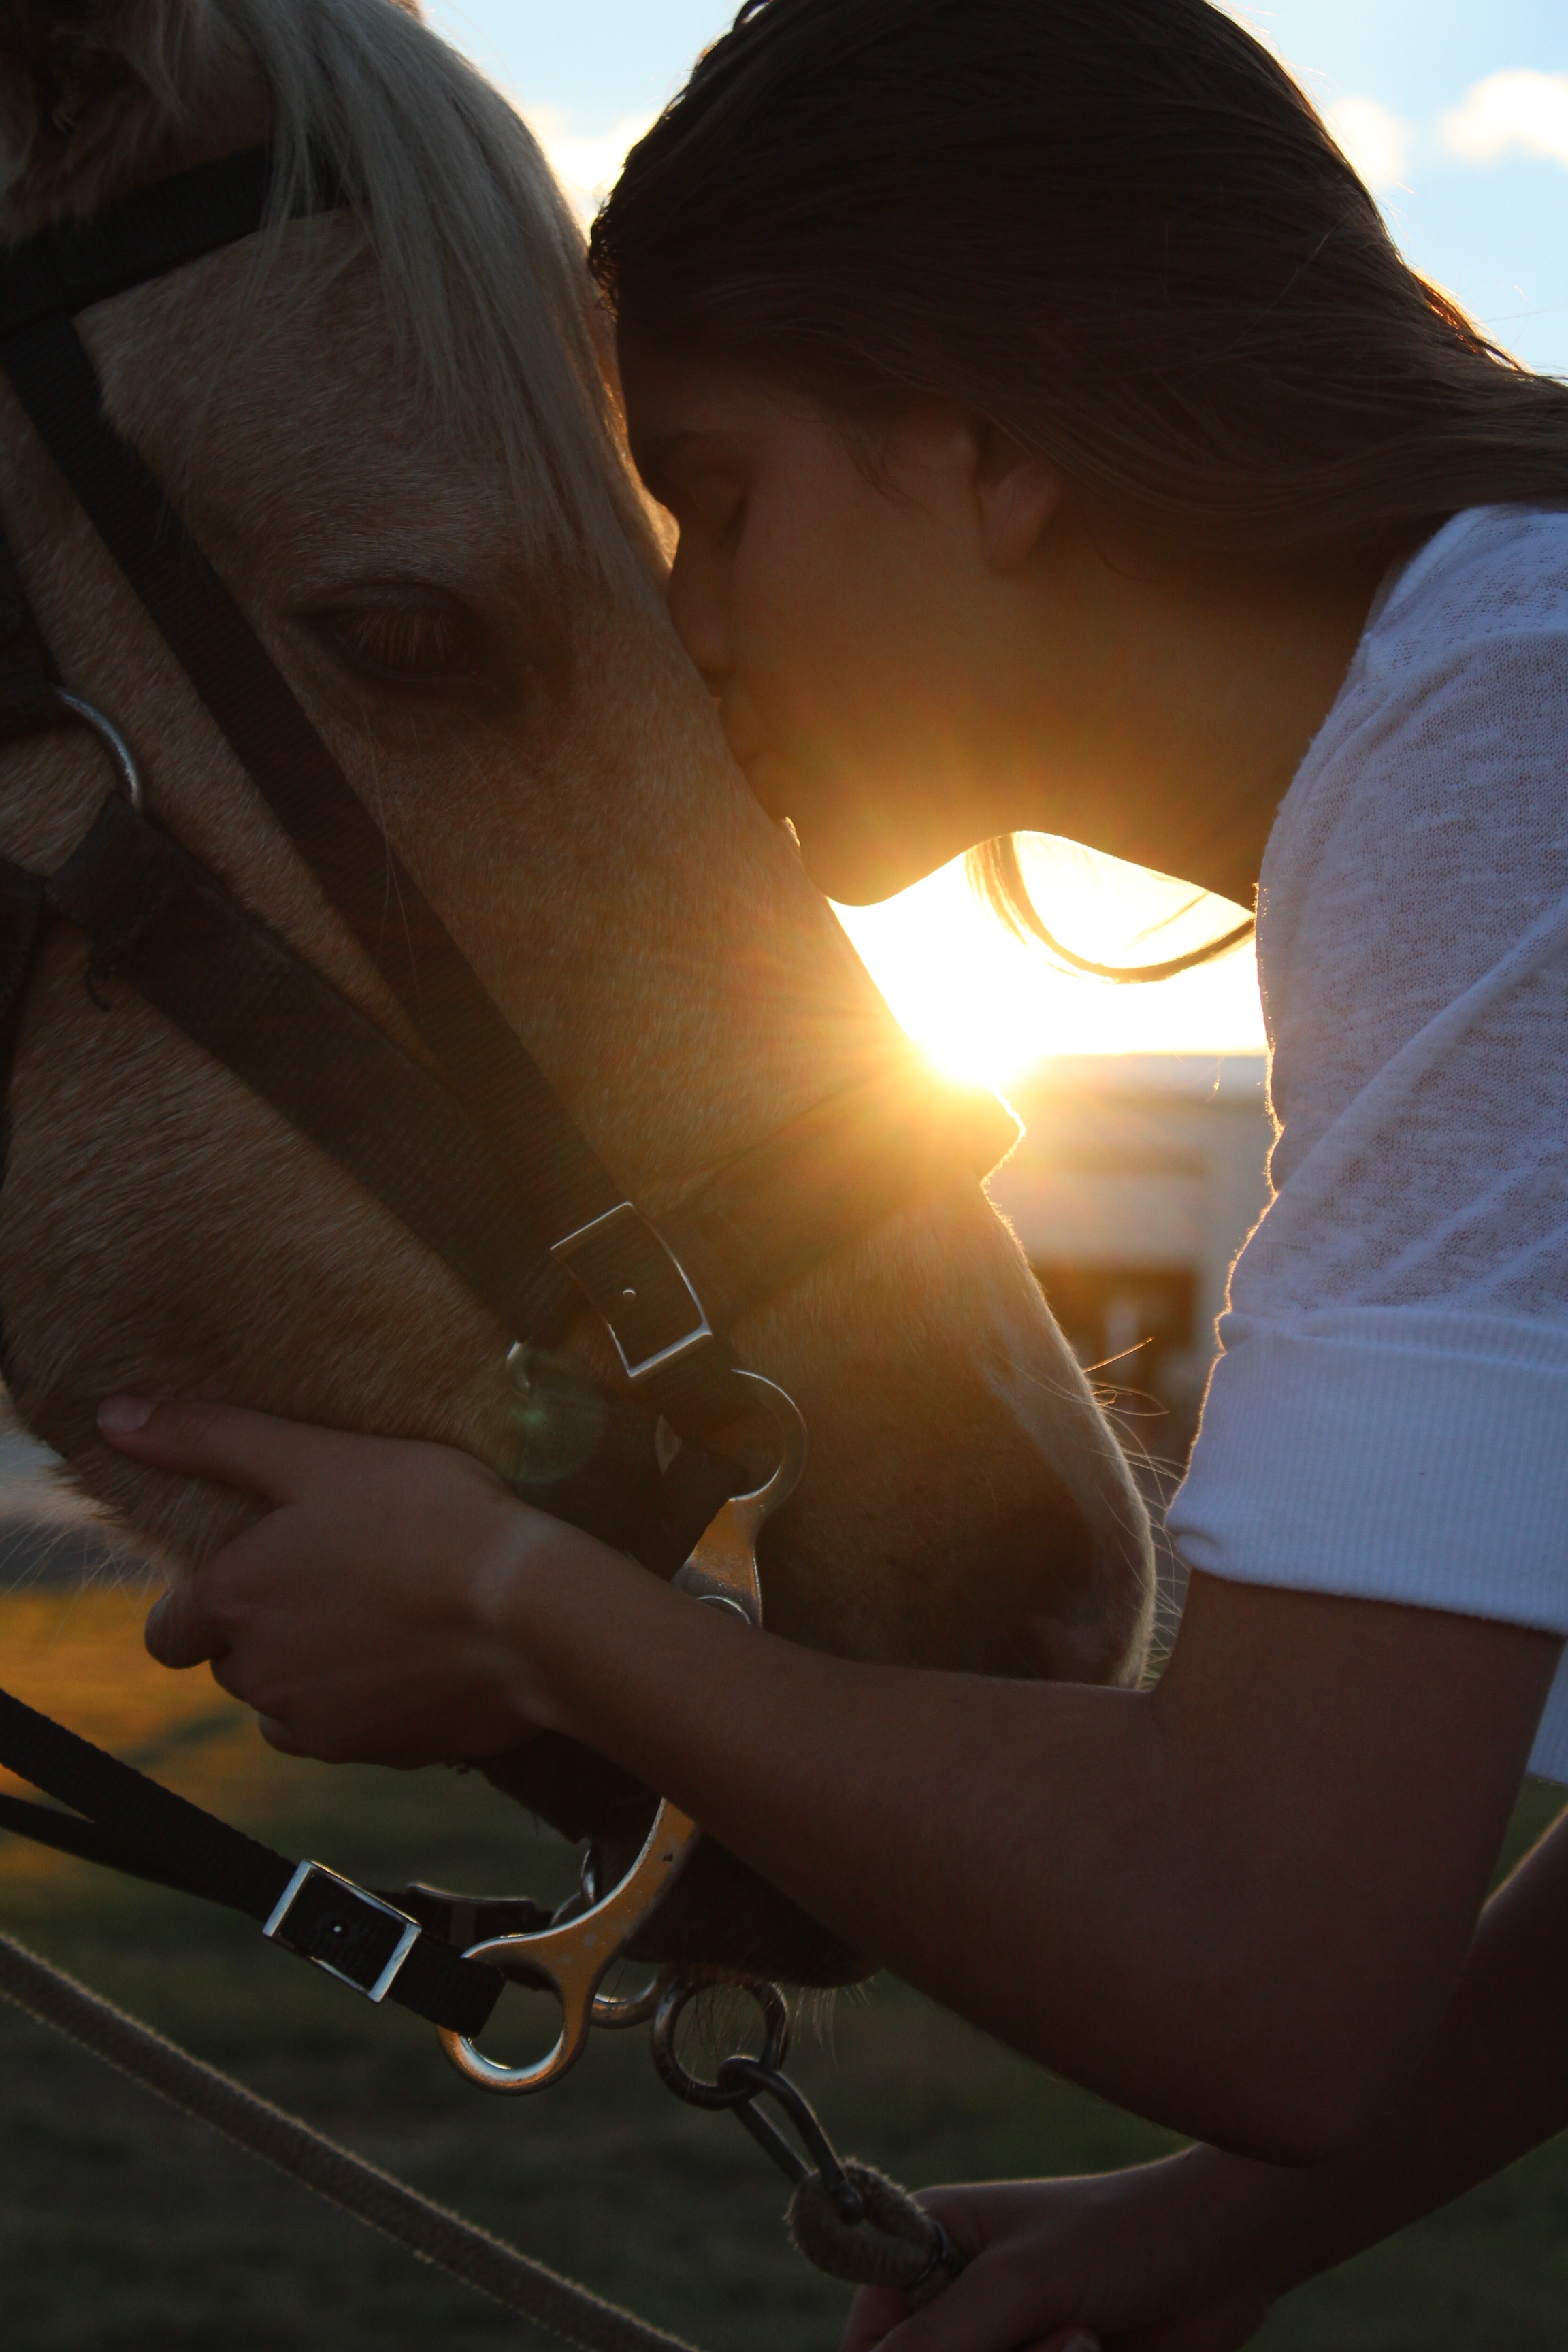
hand, outdoor, person, girl, hair, sunset, sunlight, summer, wild, leg, love, portrait, model, horse, sitting, kiss, romance, kissing, son, human body, happiness, organ, emotion, interaction, sense, human positions, human action